Leila Abouzeid

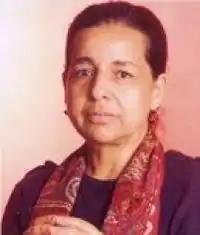
Abouzeid in 2016

Leila Abouzeid (born 1950, El Ksiba) is a Moroccan author. She writes in Arabic and is the first Moroccan woman writer of literature to have her works published in English-language translation.